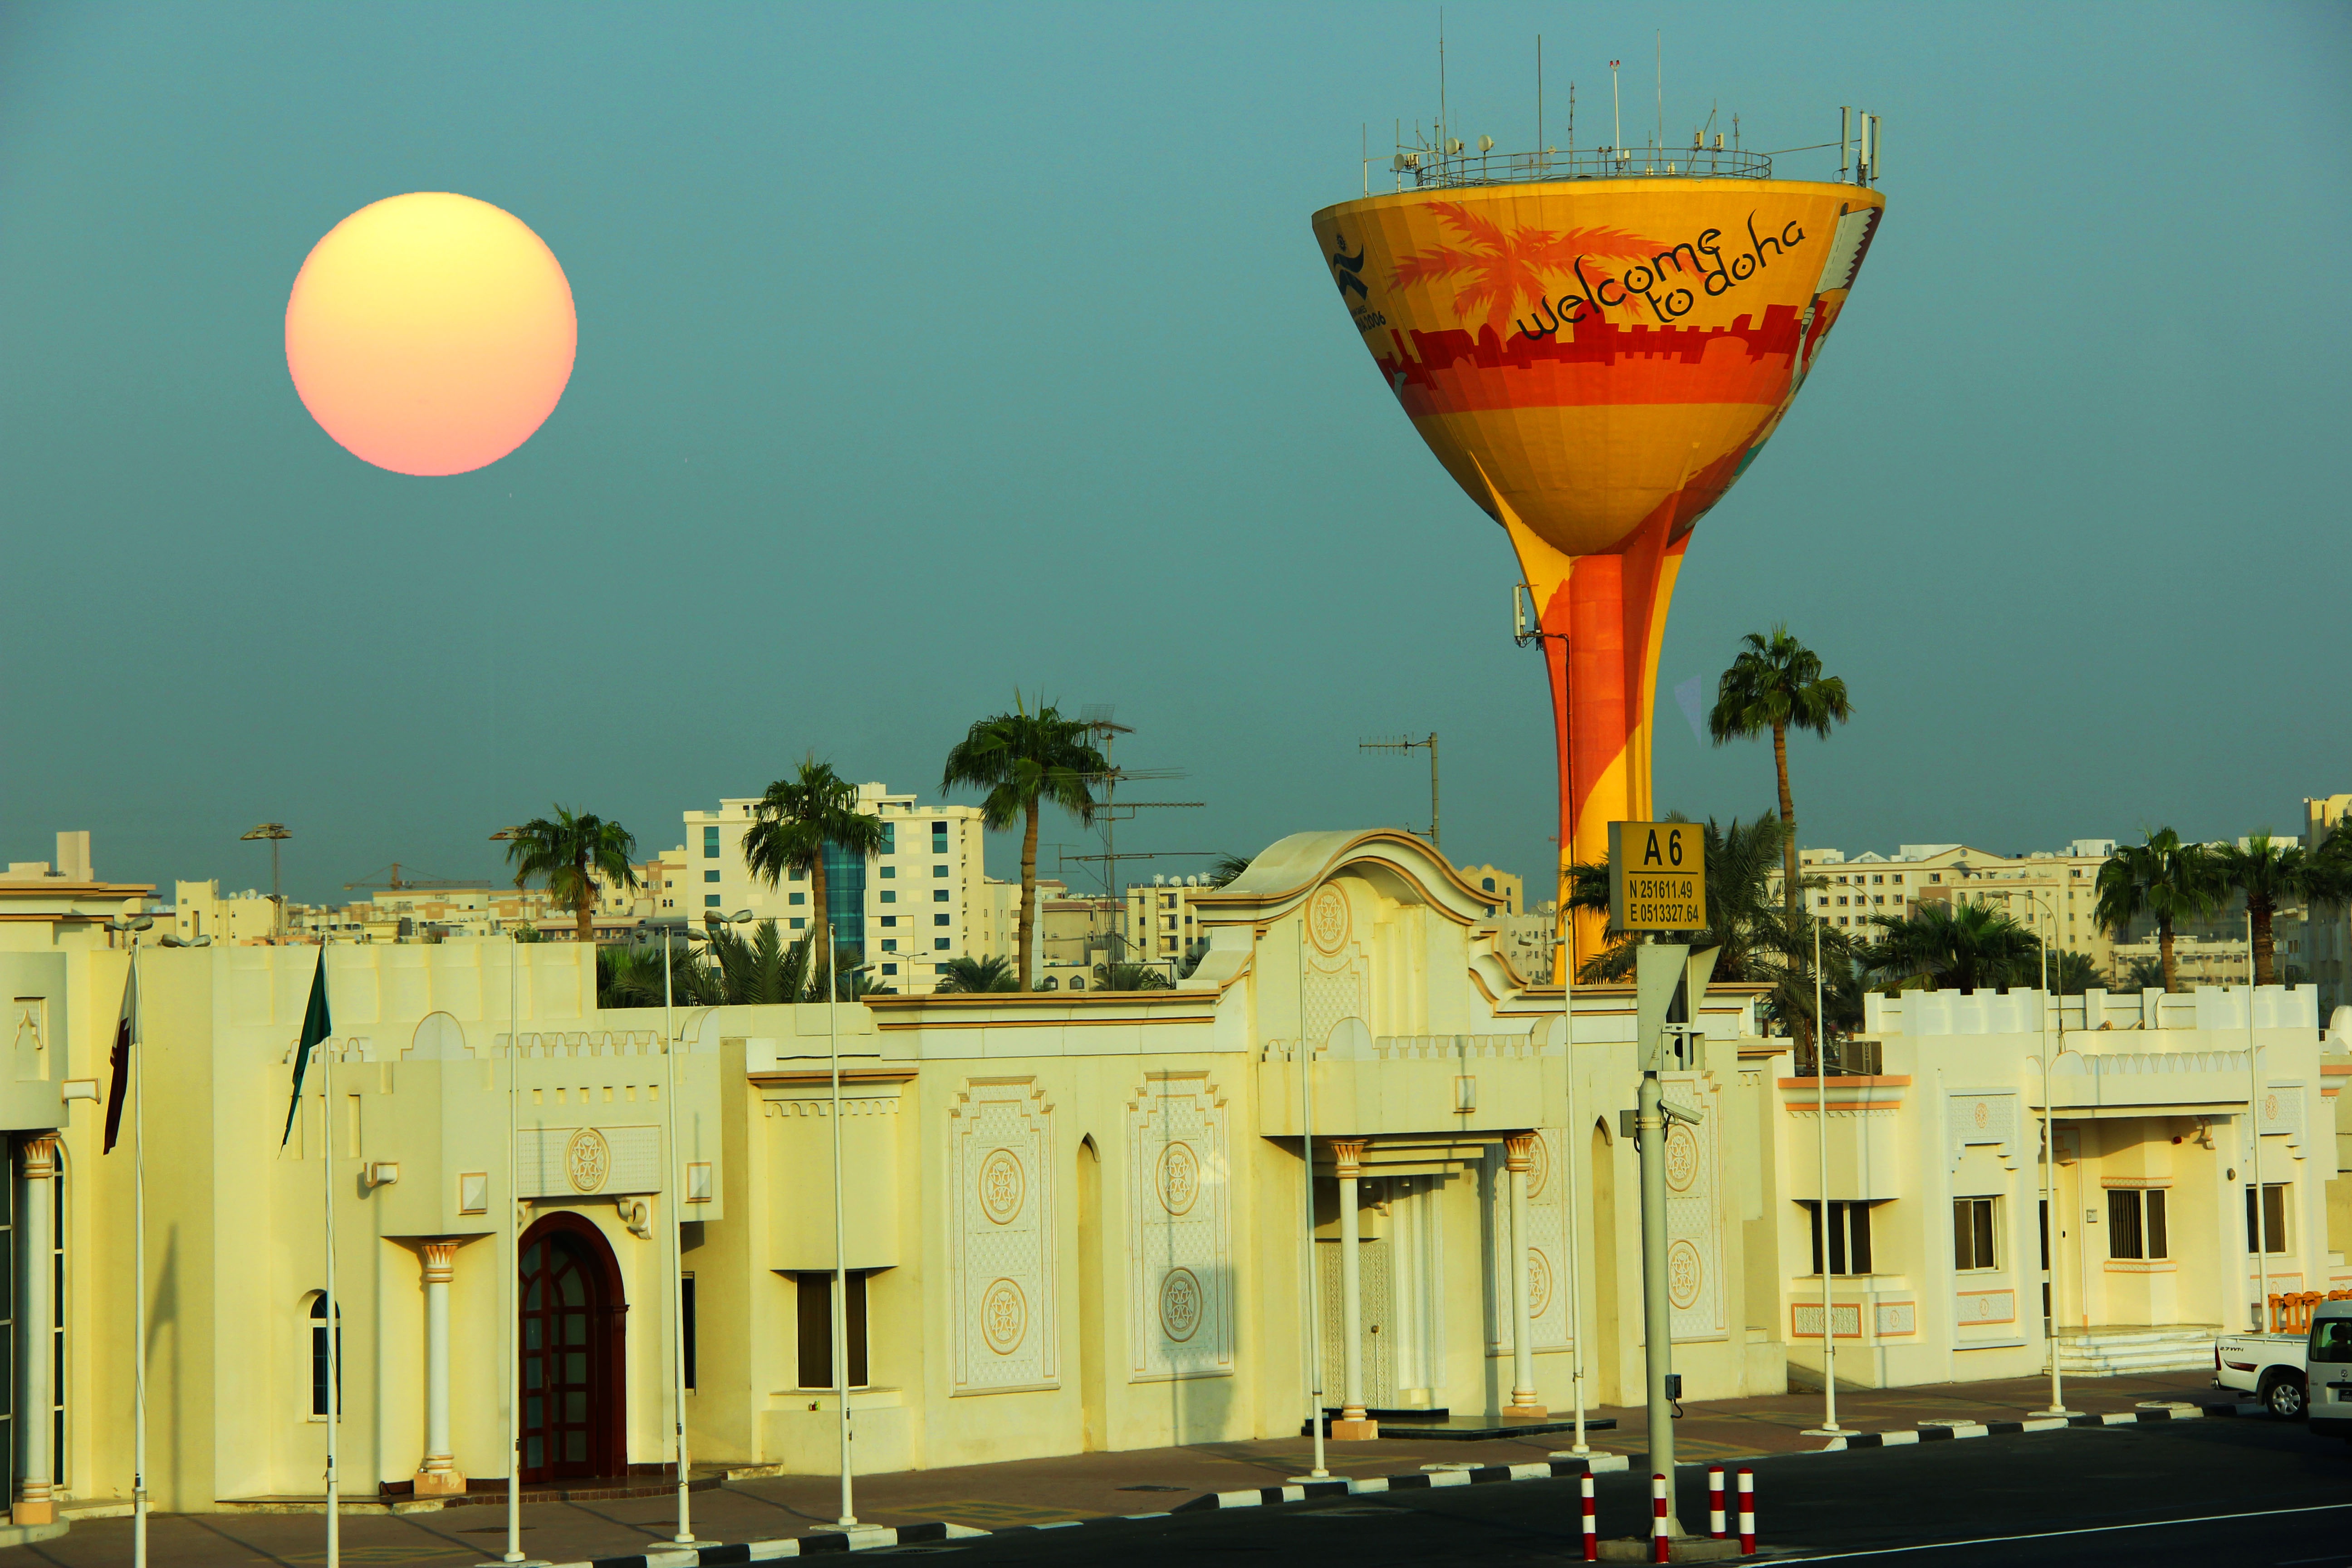
architecture, sun, night, hot air balloon, town, view, building, old, city, stone, monument, summer, vacation, travel, aircraft, evening, vehicle, tower, ancient, landmark, yellow, tourism, lighting, blue sky, outdoors, houses, culture, scene, famous, heritage, historical, doha, arabic, east, middle east, atmosphere of earth